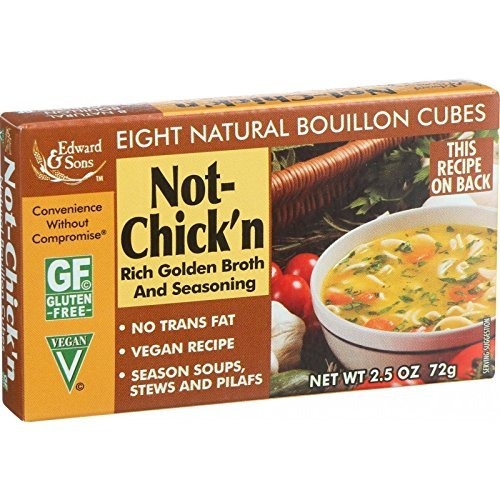
Item Name: Edward & Sons Not-Chick'n Bouillon Cubes, 2.5-Ounce Boxes (Pack of 12) ( Value Bulk Multi-pack)
Value: 30.0
Unit: Fl Oz

Price: 15.98